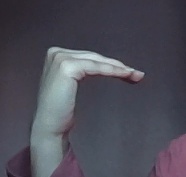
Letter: haa